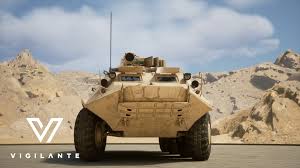
Label: BTR